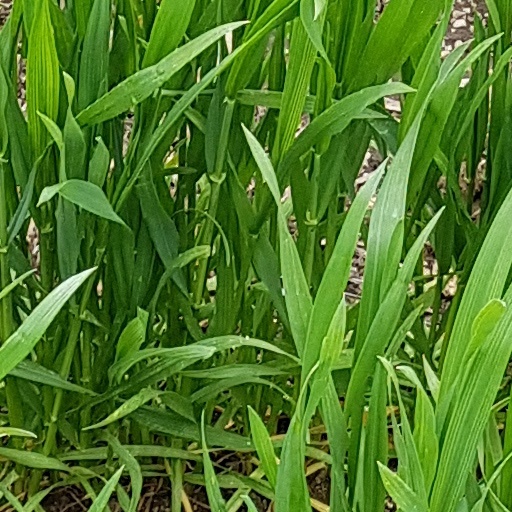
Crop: wheat